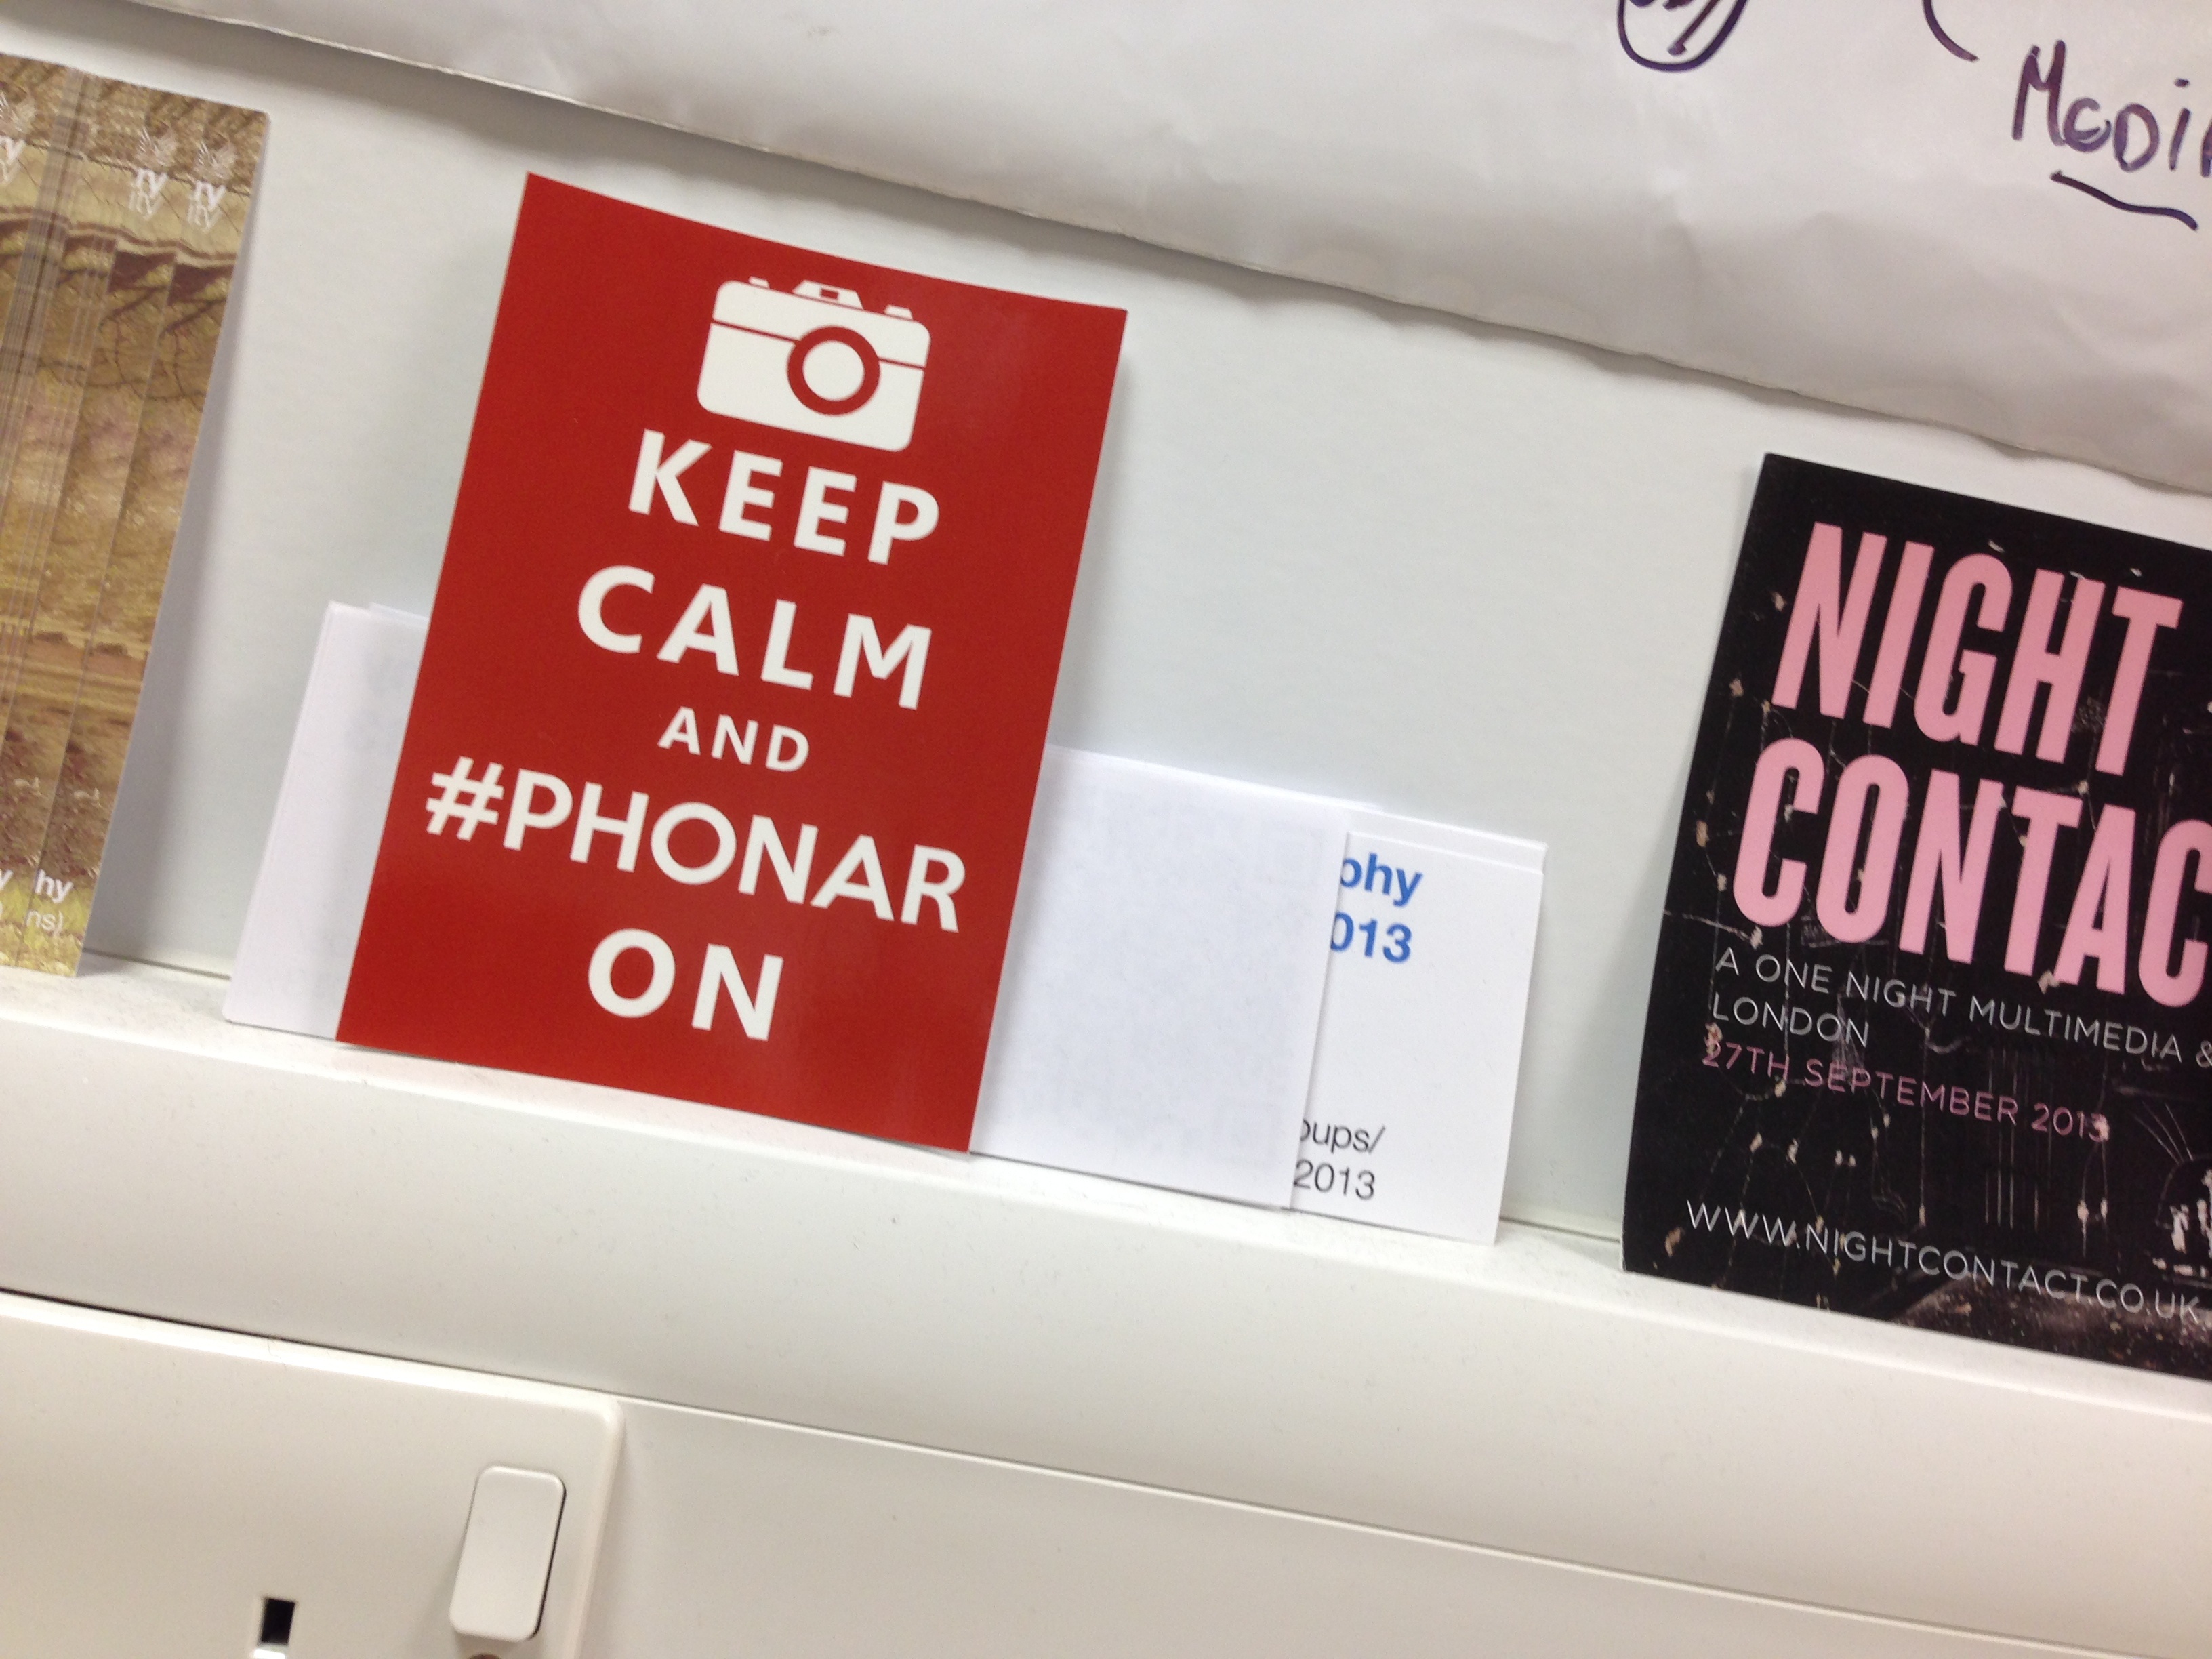
white, advertising, sign, banner, signage, brand, cool image, design